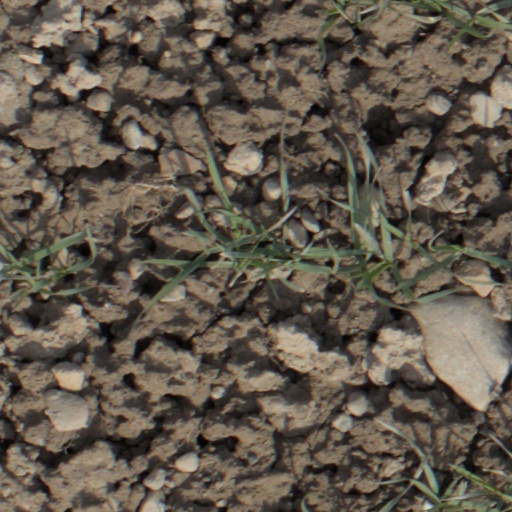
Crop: wheat